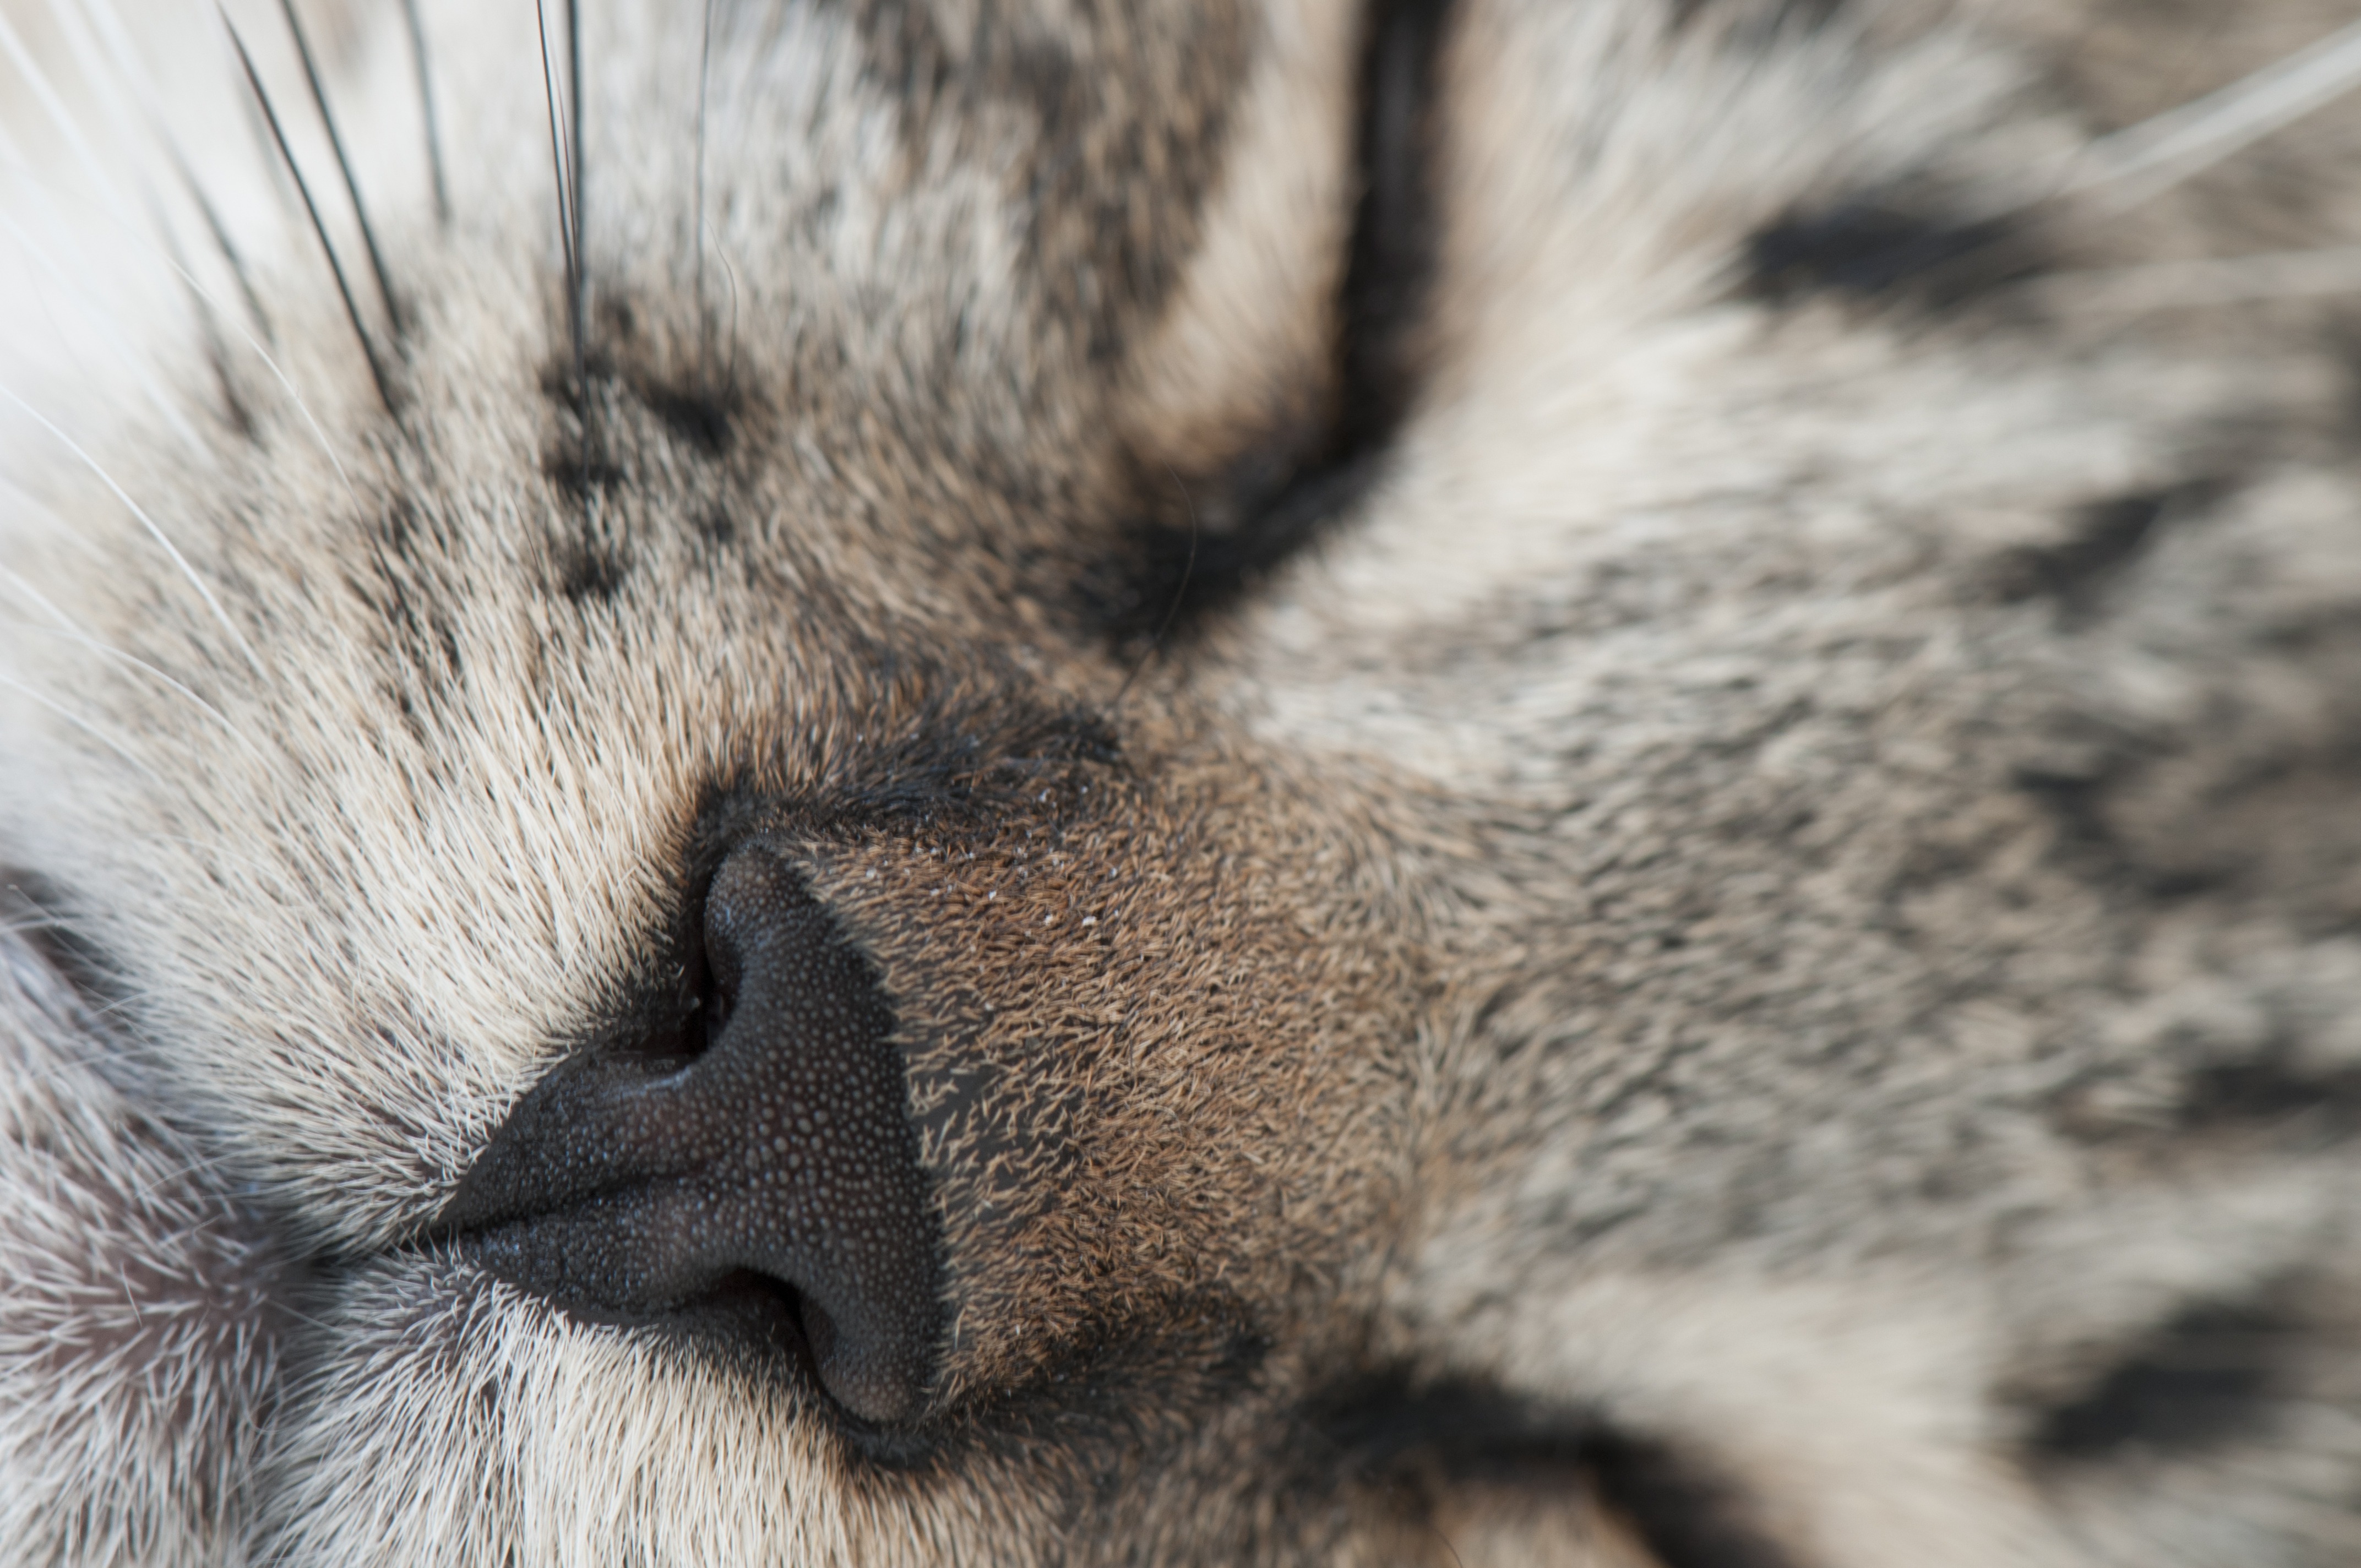
animal, pet, relax, kitten, cat, mammal, fauna, close up, face, nose, whiskers, sleep, snout, eye, adidas, vertebrate, break, organ, cat face, cat nose, cats nose, wild cat, small to medium sized cats, cat like mammal